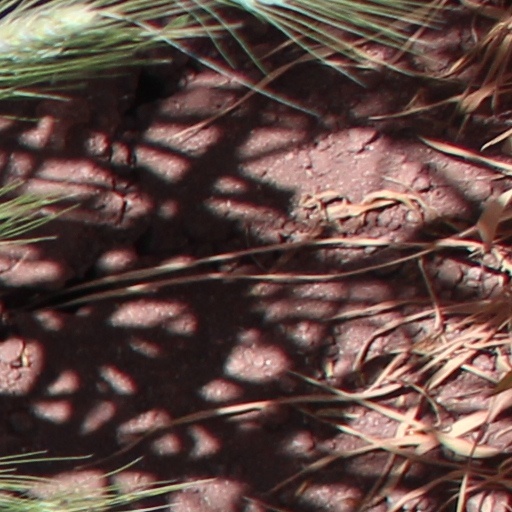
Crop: wheat